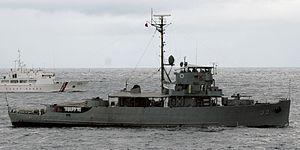
Voici la liste des navires actifs de la marine philippine en 2020.